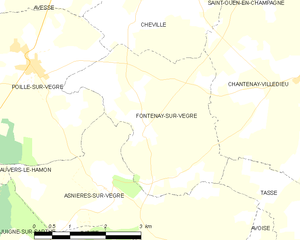
Carte des communes françaises